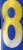
Number: 8